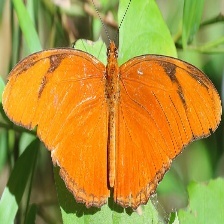
Species: JULIA